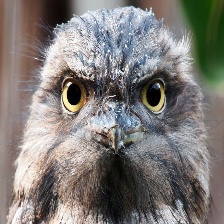
Species: TAWNY FROGMOUTH
Scientific name: PODARGUS STRIGOIDES